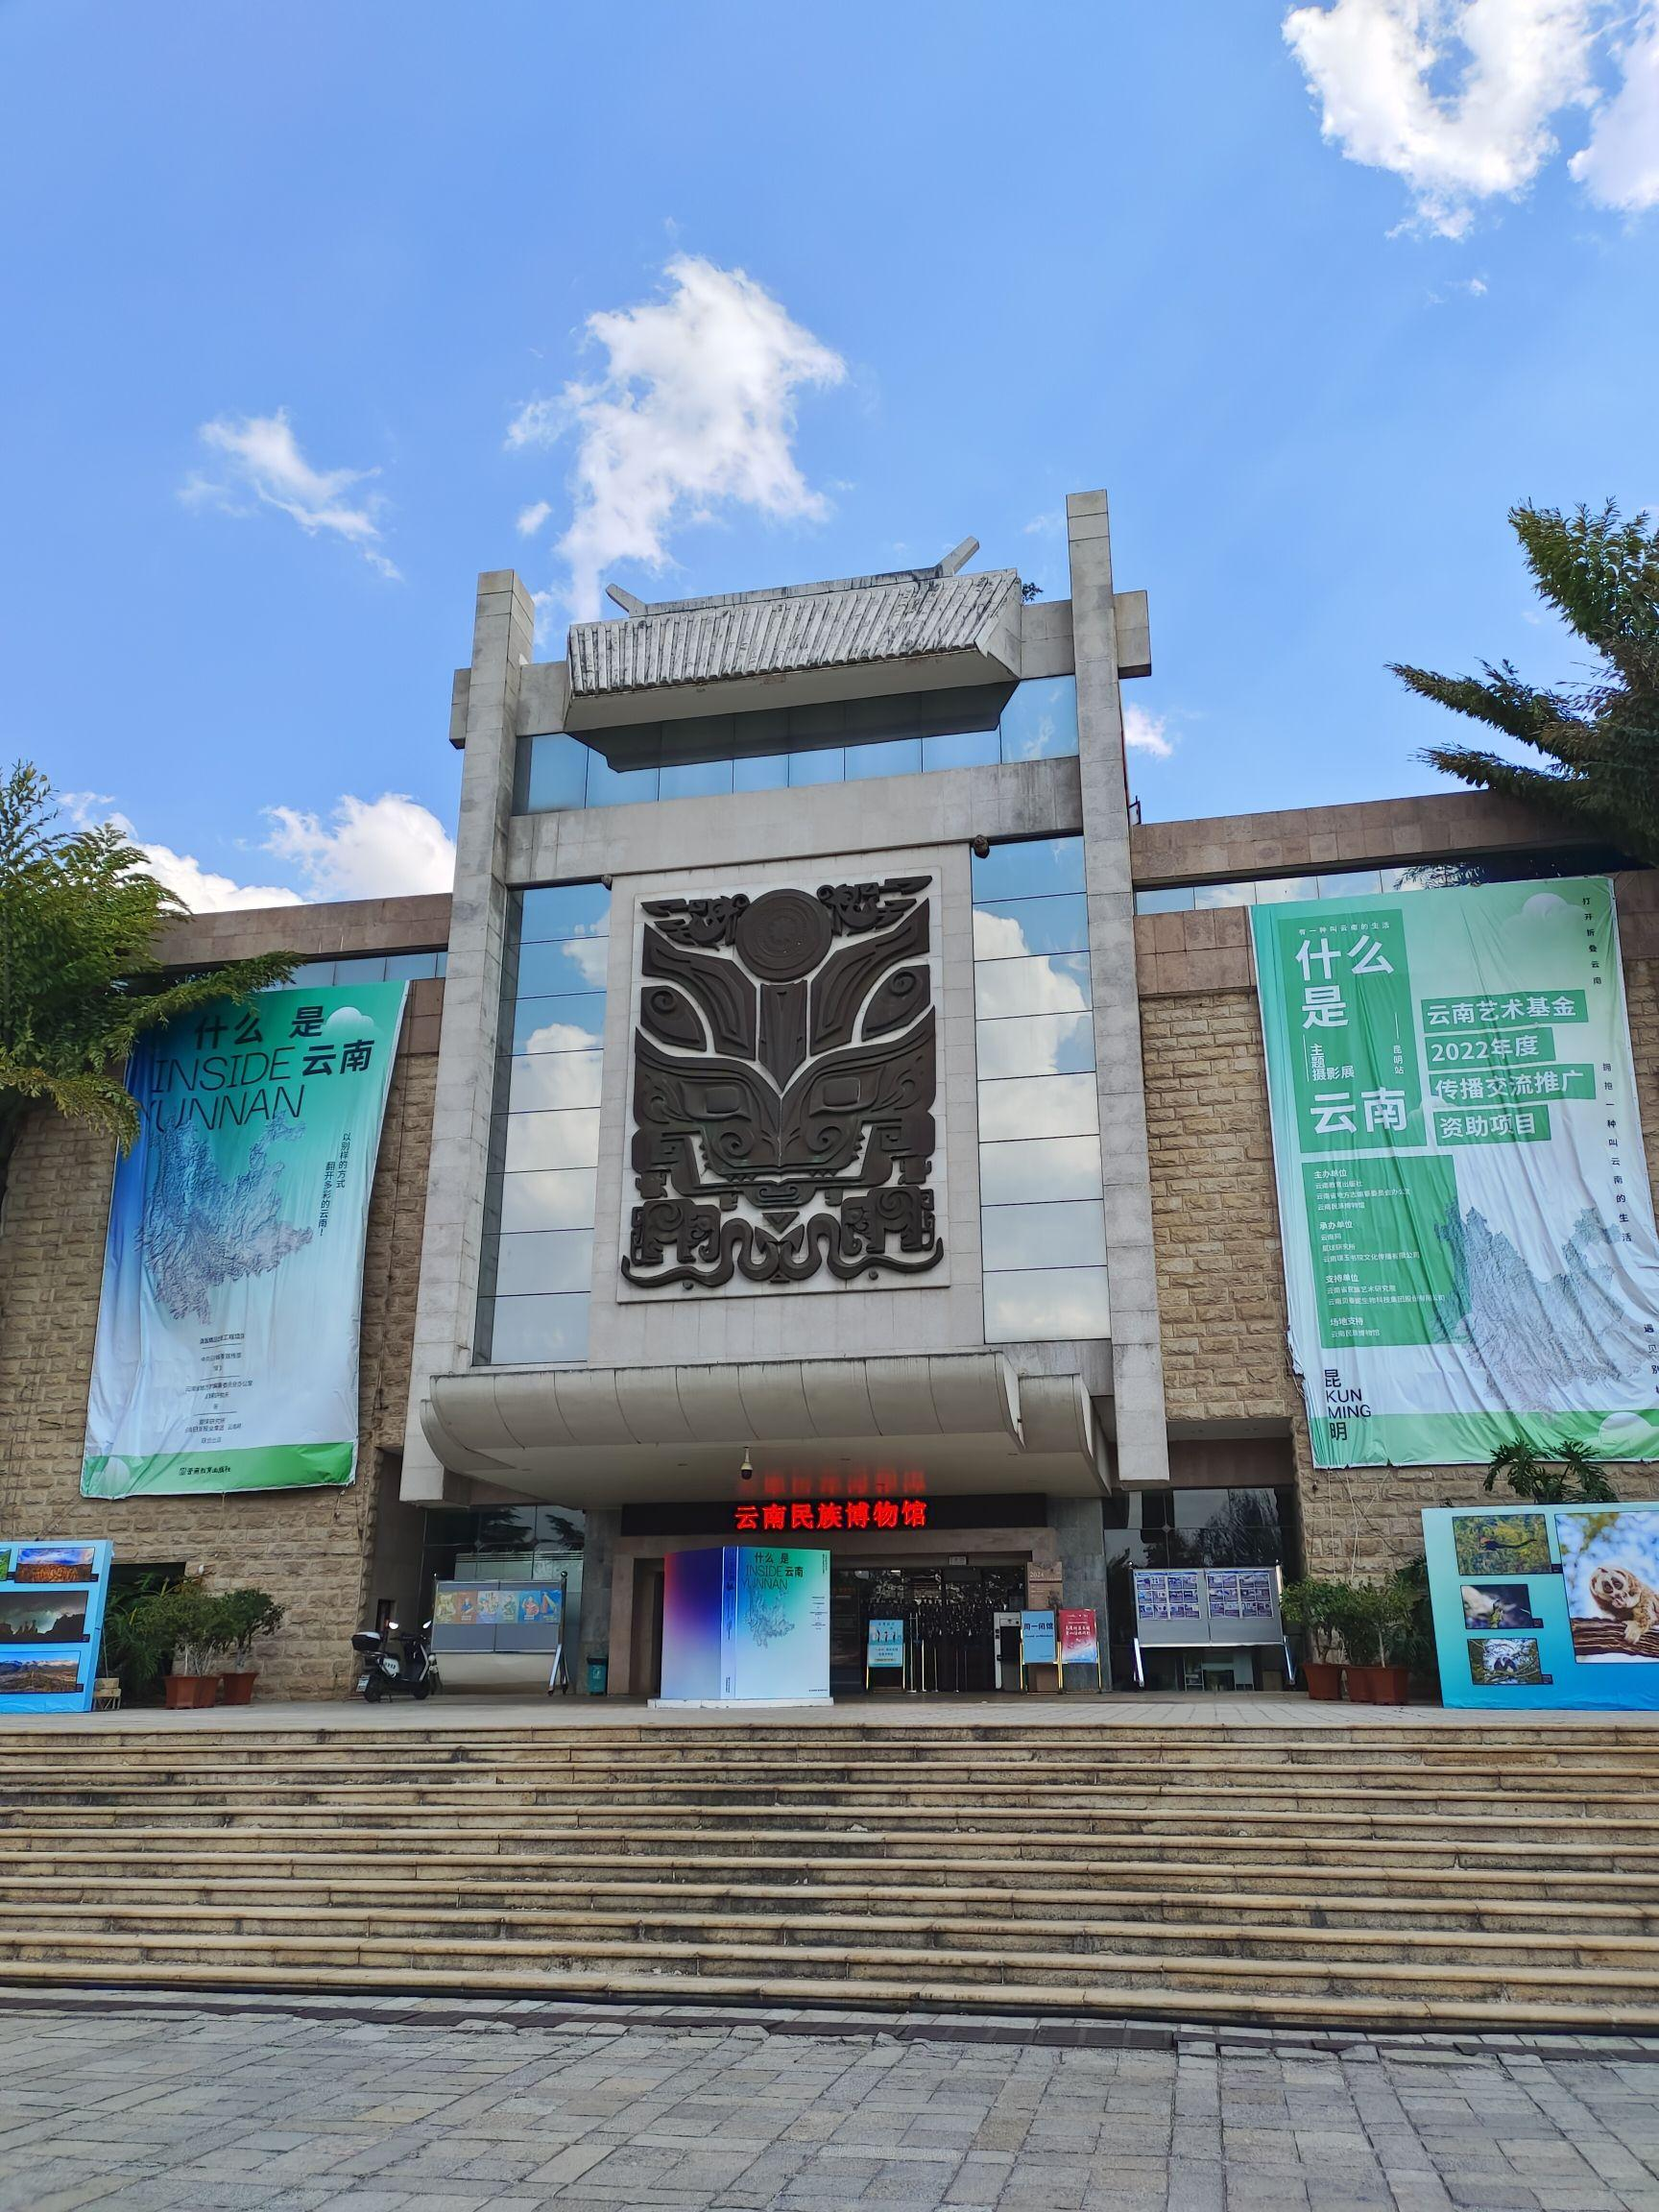
地标名称：云南民族博物馆
所在城市：昆明市·西山区